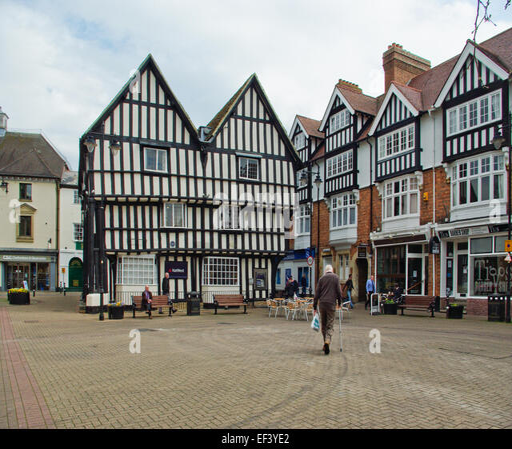
the market square in the town